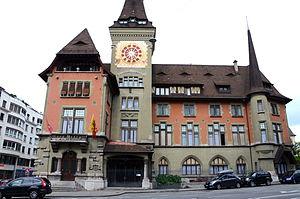
Mairie des Eaux-Vives, Rue de la Mairie 37, Genève